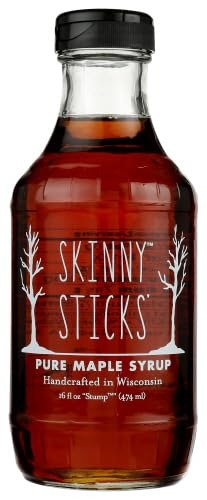
Item Name: Generic S.kinny Sticks Maple Syrup Pure Wisconsin 16 fl. oz (Pack of 6)
Bullet Point 1: Rich, Robust Flavor: Enjoy the deep, full-bodied taste that enhances the flavor of any dish or dessert.
Bullet Point 2: Versatile Use: Perfect for drizzling on pancakes, waffles, oatmeal, or adding to your favorite recipes for a touch of sweetness.
Bullet Point 3: Perfect for Cooking and Baking: Adds a delicious depth of flavor to marinades, glazes, desserts, and savory dishes.
Bullet Point 4: Convenient Packaging: Available in a range of sizes and convenient packaging options, including squeeze bottles for easy pouring.
Product Description: Enjoy the pure, rich taste of Wisconsin's finest maple syrup. Perfect for pancakes, waffles, or baking, it offers an authentic flavor that's both versatile and delicious.
Value: 96.0
Unit: Fl Oz

Price: 89.47